Church of Michael the Archangel (Kamenolomni)

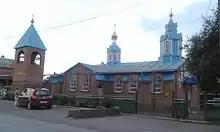

The Church of Michael the Archangel is a Russian Orthodox church in the urban-type settlement of Kamenolomni, Oktyabrsky District, Rostov Oblast, Russia. It belongs to the Nizhnedonsky Deanery of Shakhty and Millerovo Diocese of Moscow Patriarchate.